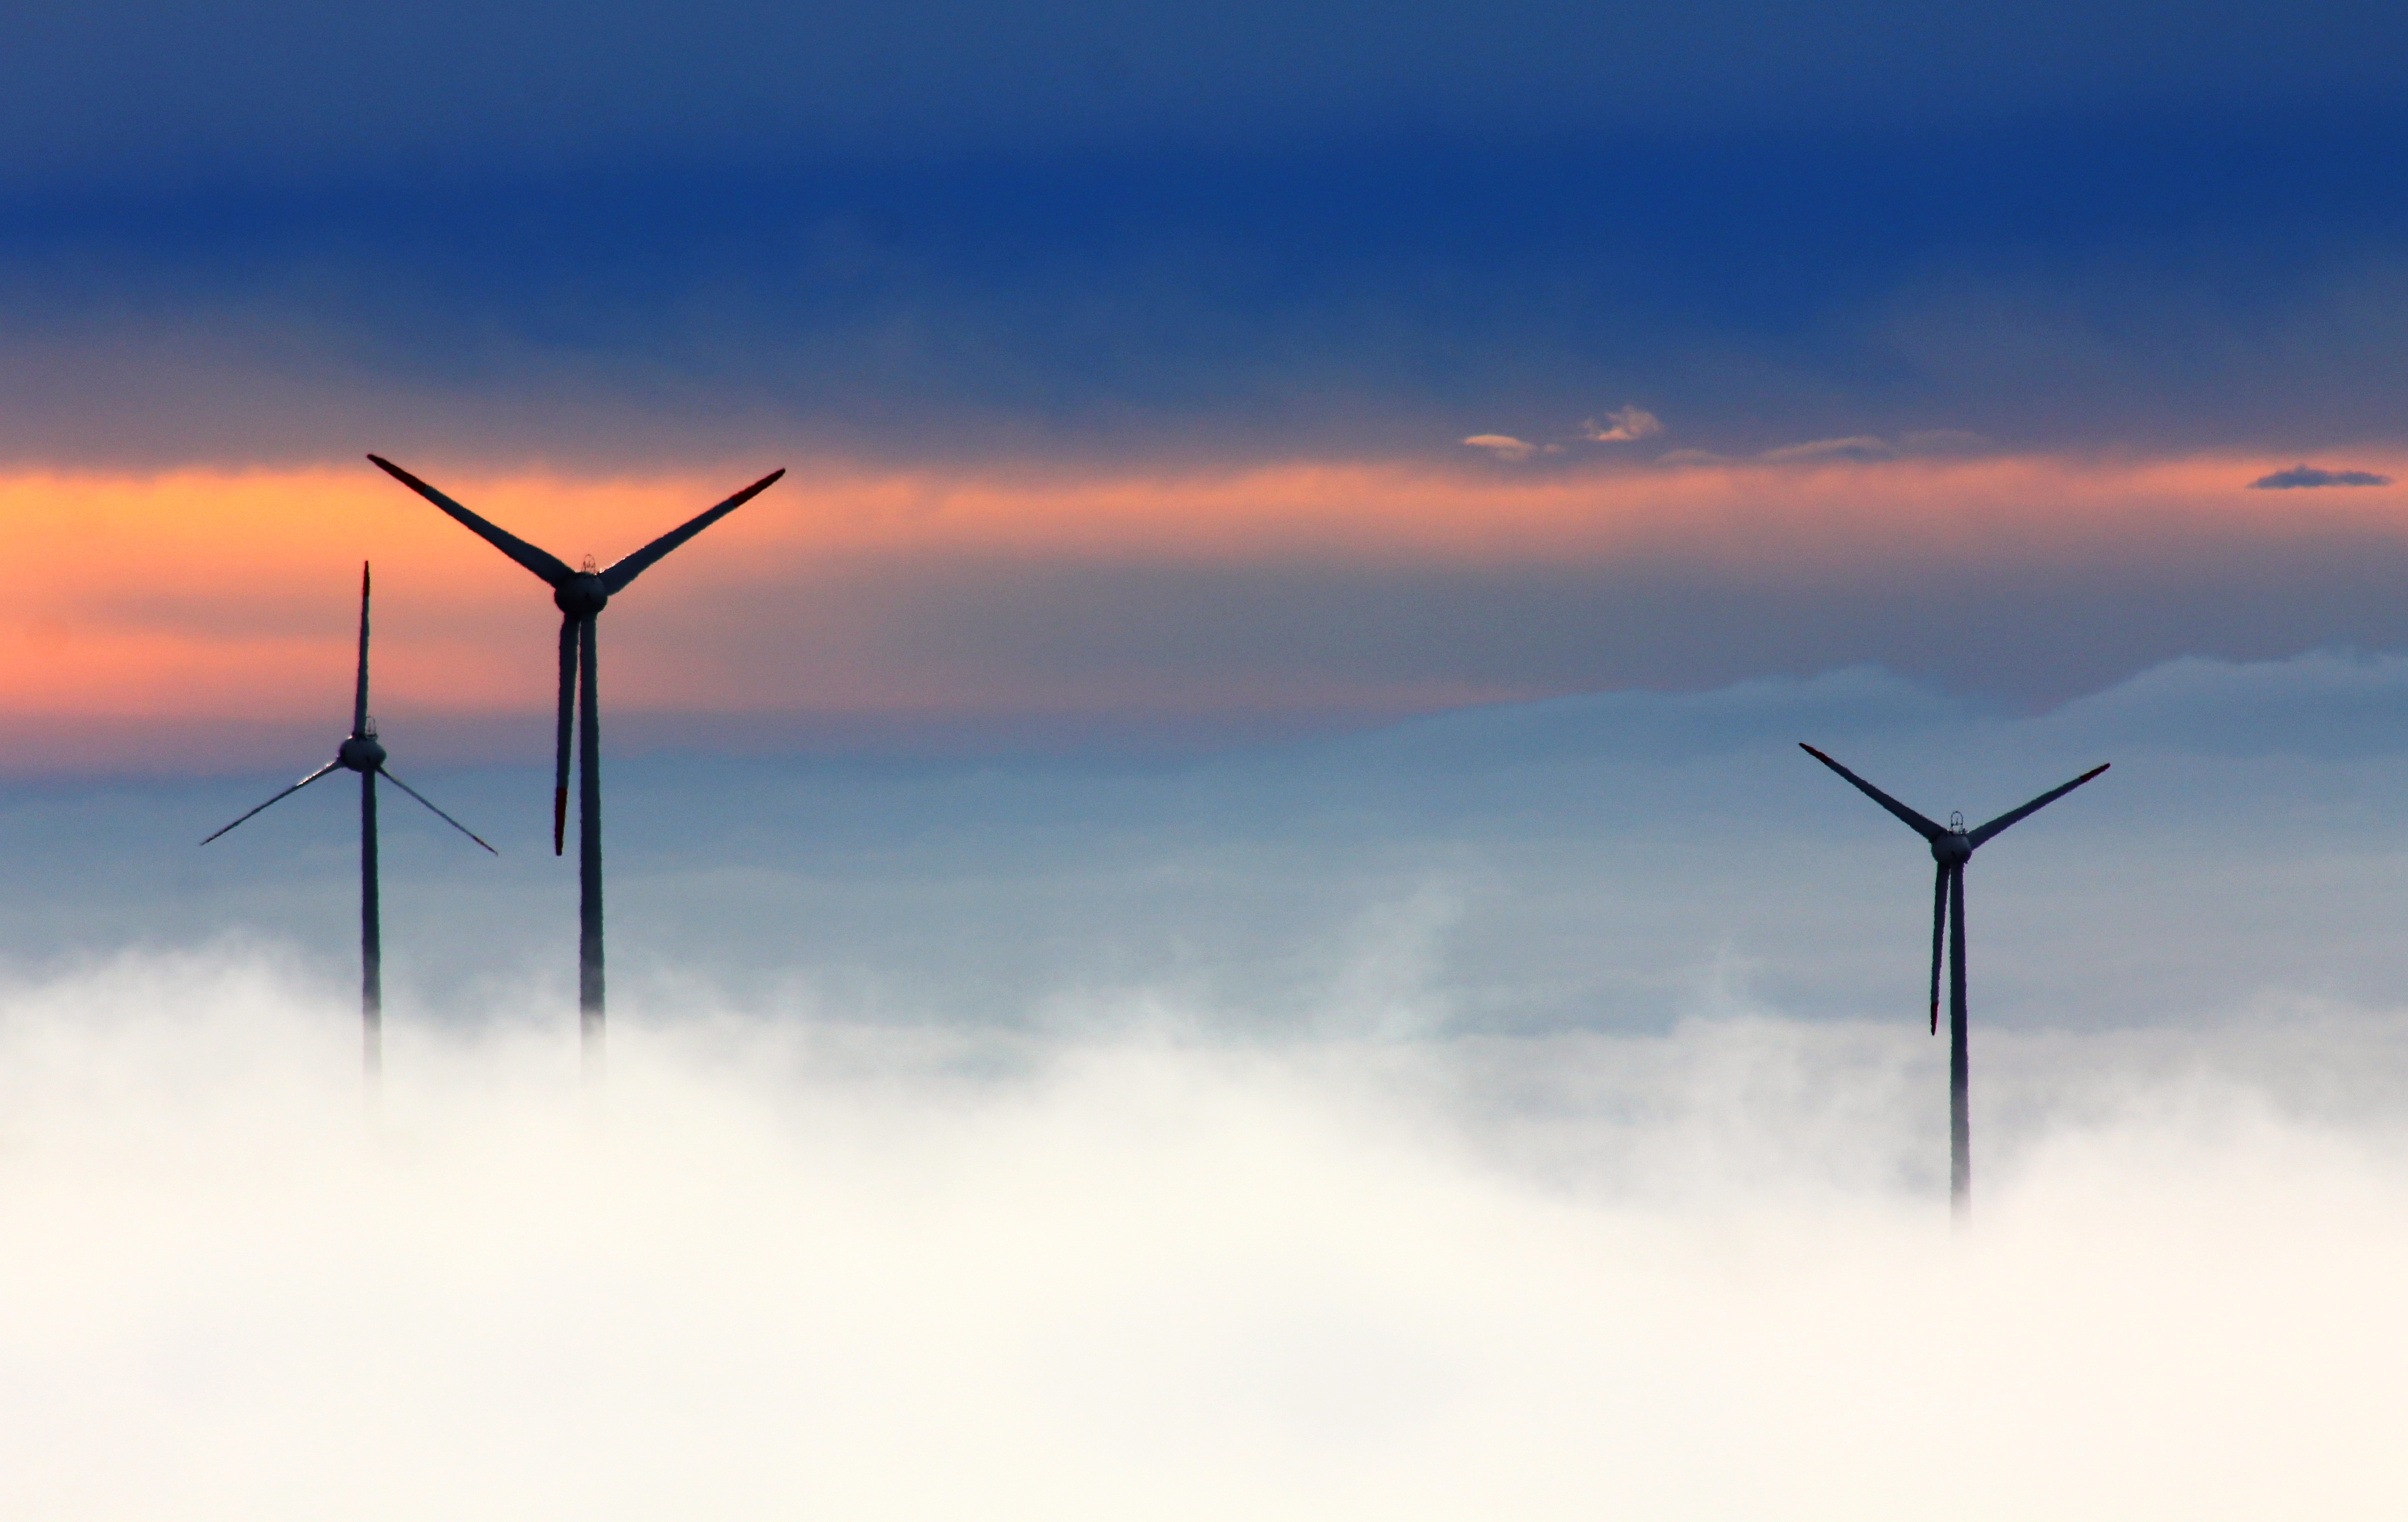
cloud, fog, prairie, windmill, wind, line, machine, wind turbine, electricity, energy, wind power, wind farm, wind park, windr der, fichtelberg